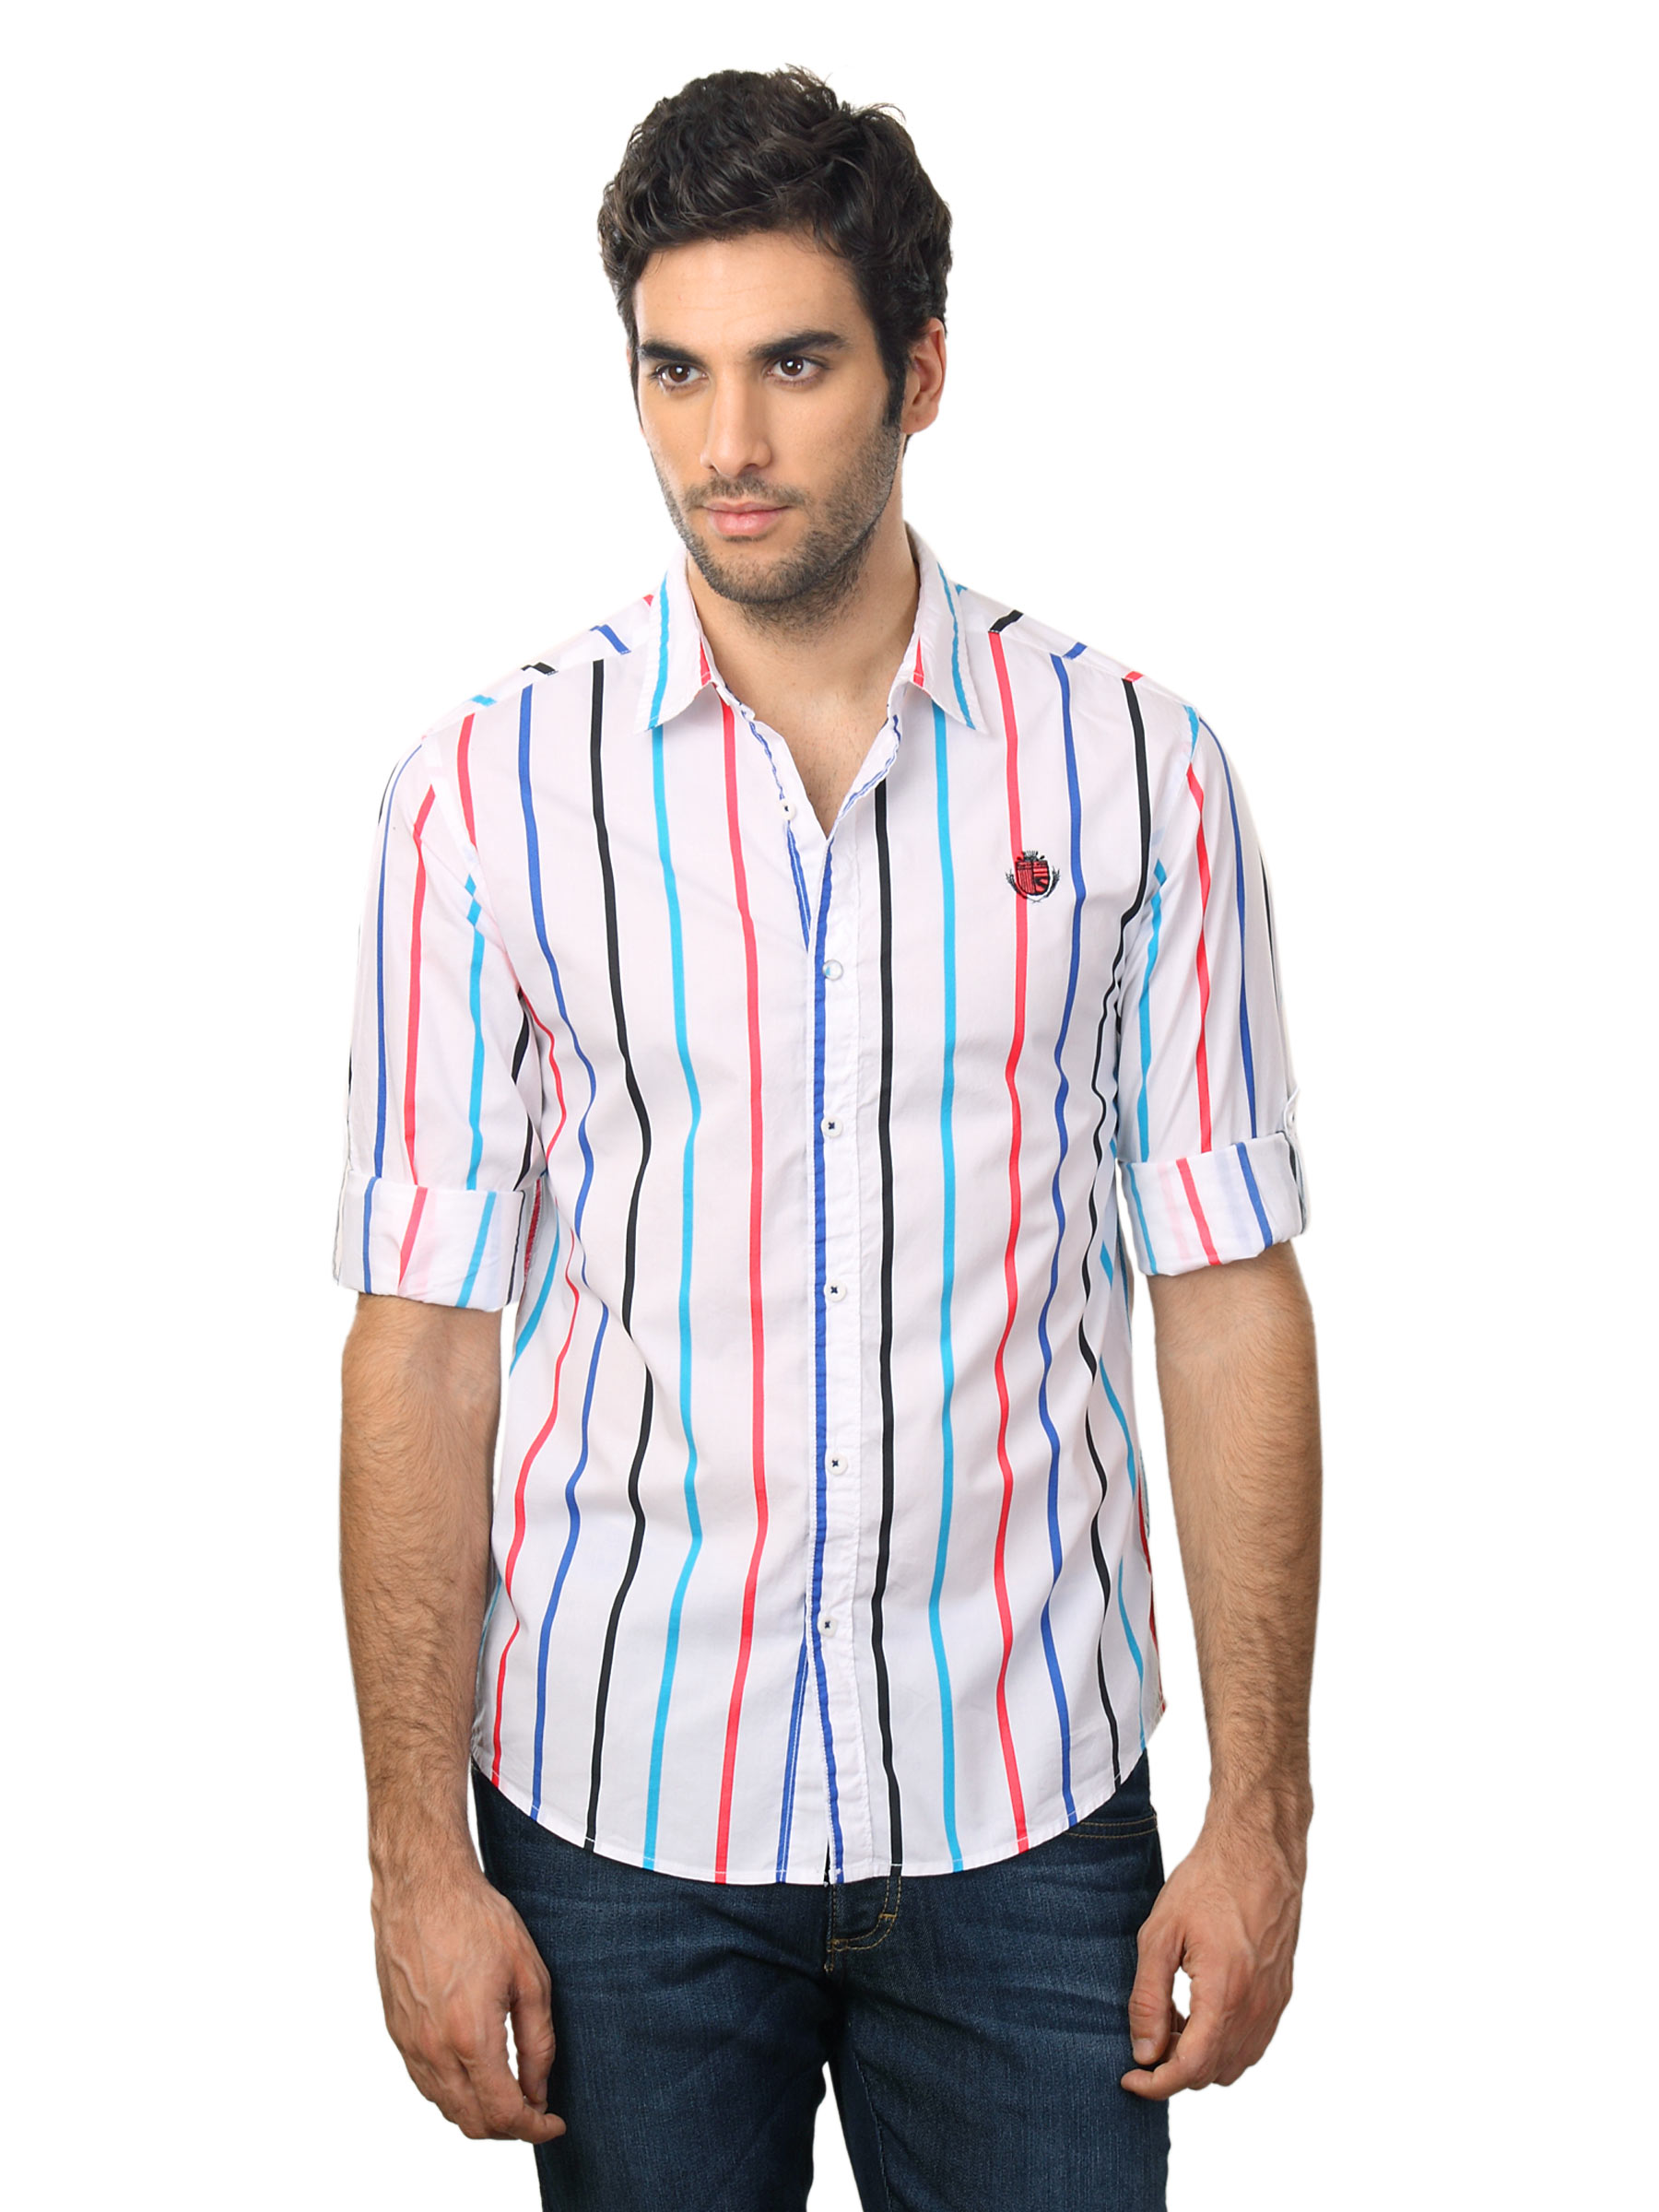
Spykar Men Cult White Shirt
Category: Apparel / Topwear / Shirts
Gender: Men
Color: White
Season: Summer 2012
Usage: Casual